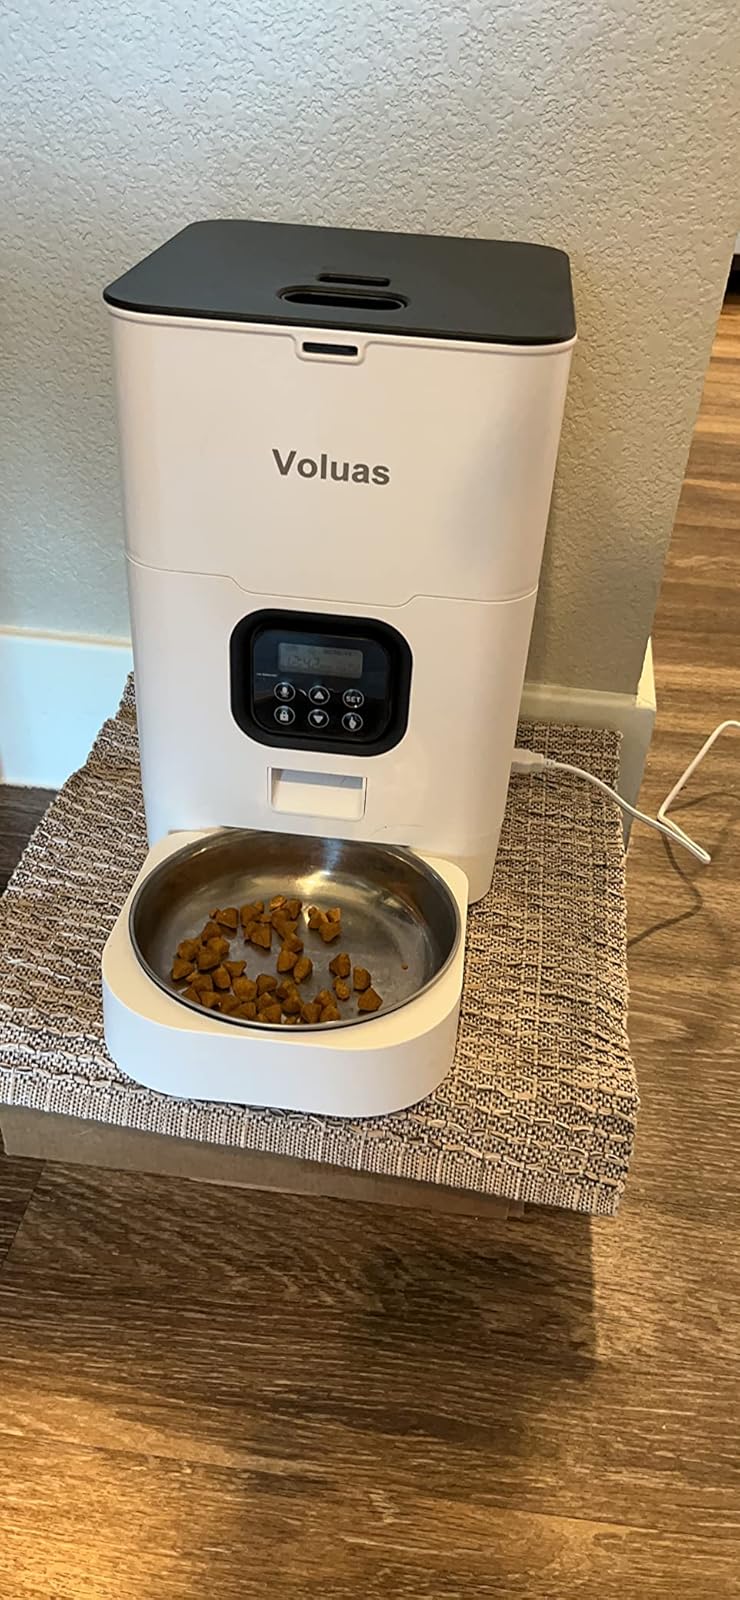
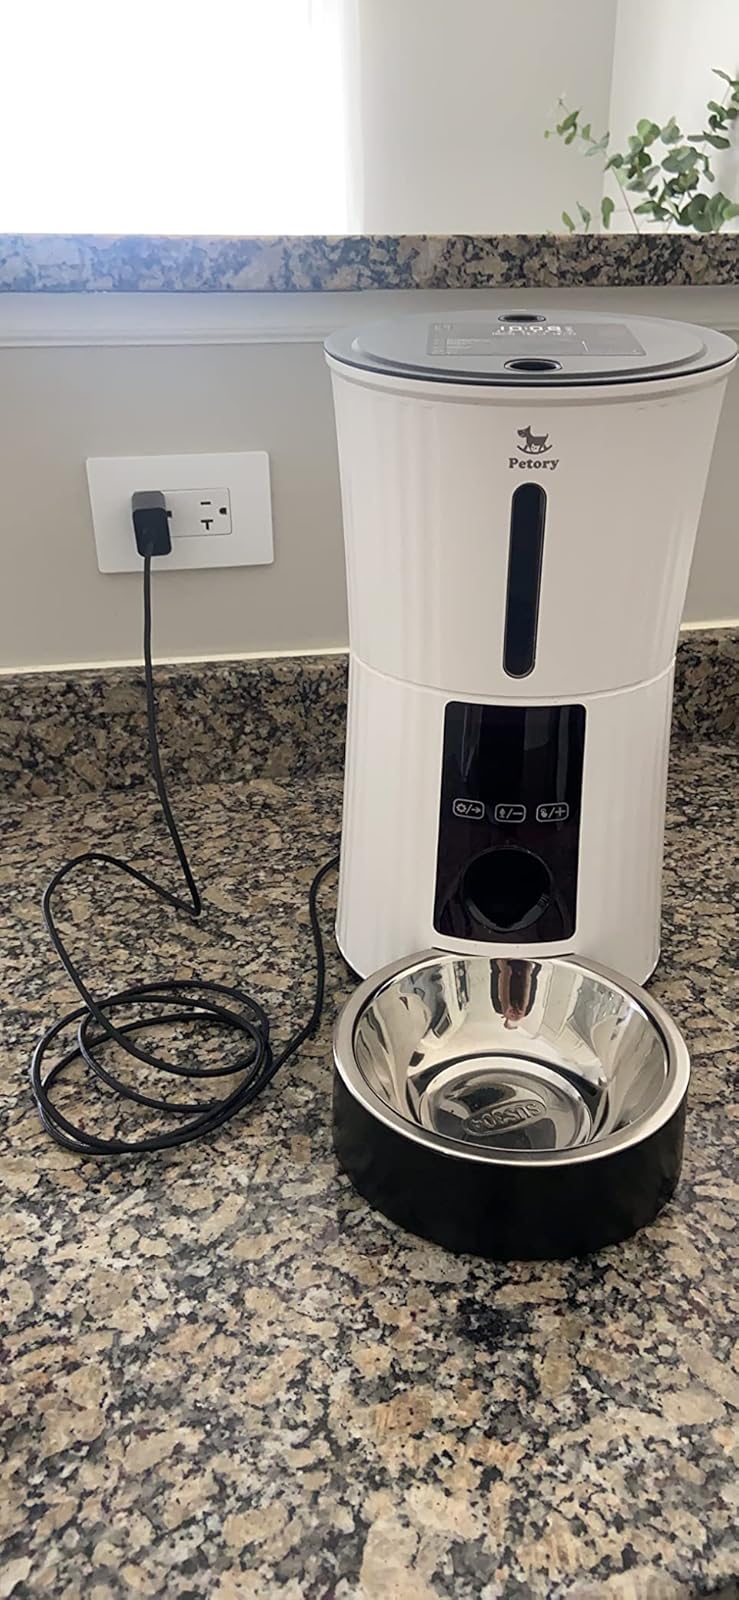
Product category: items_feeder
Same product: no